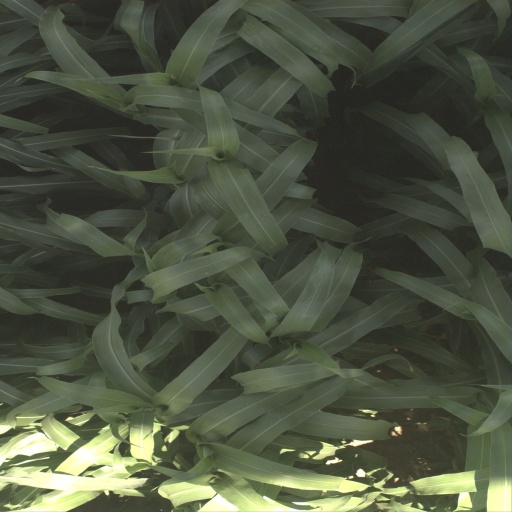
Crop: sorghum